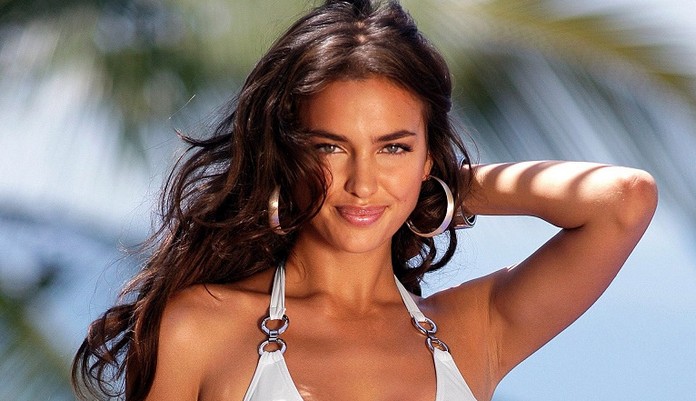
Gender: women